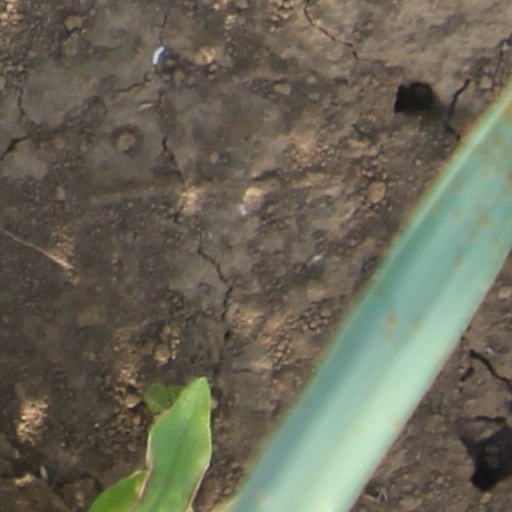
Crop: wheat